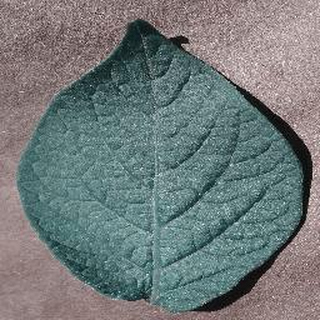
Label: healthy_potato